Ottawa International Film Festival

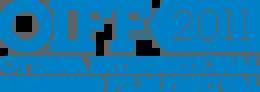
OIFF Logo

The Ottawa International Film Festival (OIFF) was an Ottawa-based, publicly attended film festival that held its first annual competition in 2010. The festival ran annually for three days. The festival screened shorts and feature-length films of any genre and of any country of origin. The 2010 program yielded one full day of Canadian films and another day of international films. Closely linked to local 72-hour film challenges, the Second Ottawa International Film Festival ran from August 17–21, 2011. The 2011 program presented 24 short films and seven feature films, including three world premieres and one each of Canadian and Ottawa premieres. The festival closed with a competition of locally produced music videos and bands. Hollywood producer Aaron Ryder had been linked to the festival and provided a Q + A after screening his films "Donnie Darko" and "Memento" in the August program. Ottawa-based film "A Violent State" by director Adrian Langley was awarded the 2011 Lieutenant's Pump Award for Best Film.